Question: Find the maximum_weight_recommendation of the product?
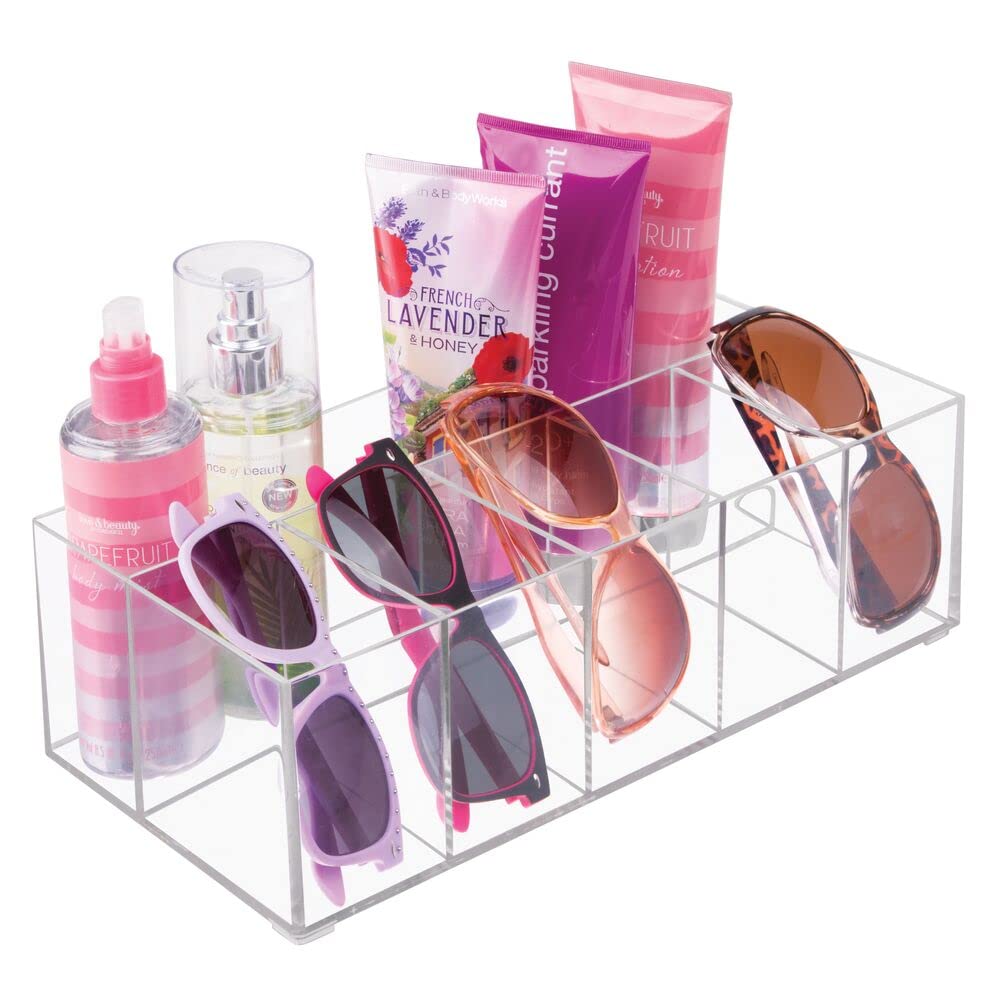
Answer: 3.0 ounce